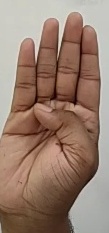
ASL sign: B